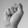
ASL letter: S